Flums railway station

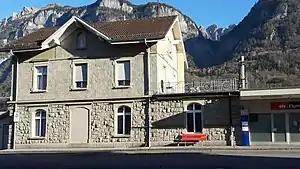
The station building in 2018

Flums railway station is a railway station in Flums, in the Swiss canton of St. Gallen. It is an intermediate stop on the Ziegelbrücke–Sargans line.